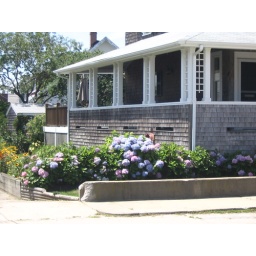
These flowers that would change from pink to blue.. or blue to pink.. were really popular in yards in Hull.